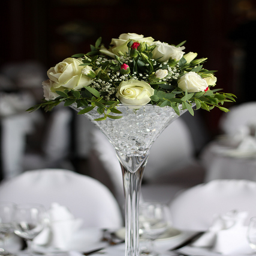
A bridal table arrangement of white flowers with a hint of red.
A bouquet of white roses in a martini glass.
A vase is full of flowers on a table.
Formal white roses make a bouquet in a small, crystal vase.
A centerpiece on a table with flowers and green plants.